Scolpaig Tower

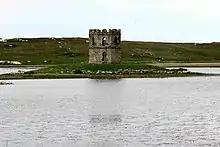
Scolpaig Tower as seen across Loch Scolpaig

Scolpaig Tower (also known as "Dùn Scolpaig" or "MacLeod’s Folly") is a Georgian folly located near the village of Scolpaig on the island of North Uist in the Outer Hebrides. The name probably derives from the Old Norse "scolpvik", or 'Scolp Bay' (a "scolp" being a large Hebridean vessel, probably relating to the nearby bay where such boats may have landed).